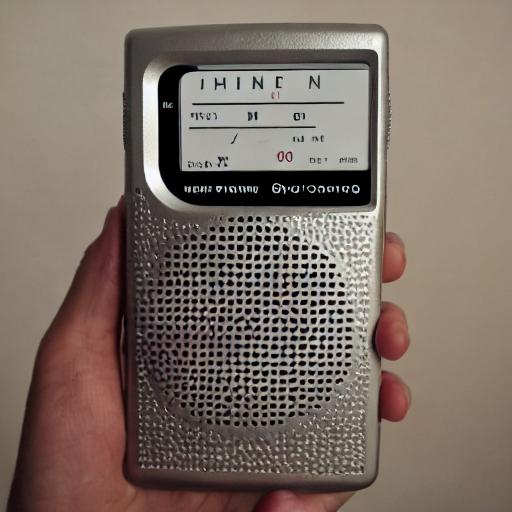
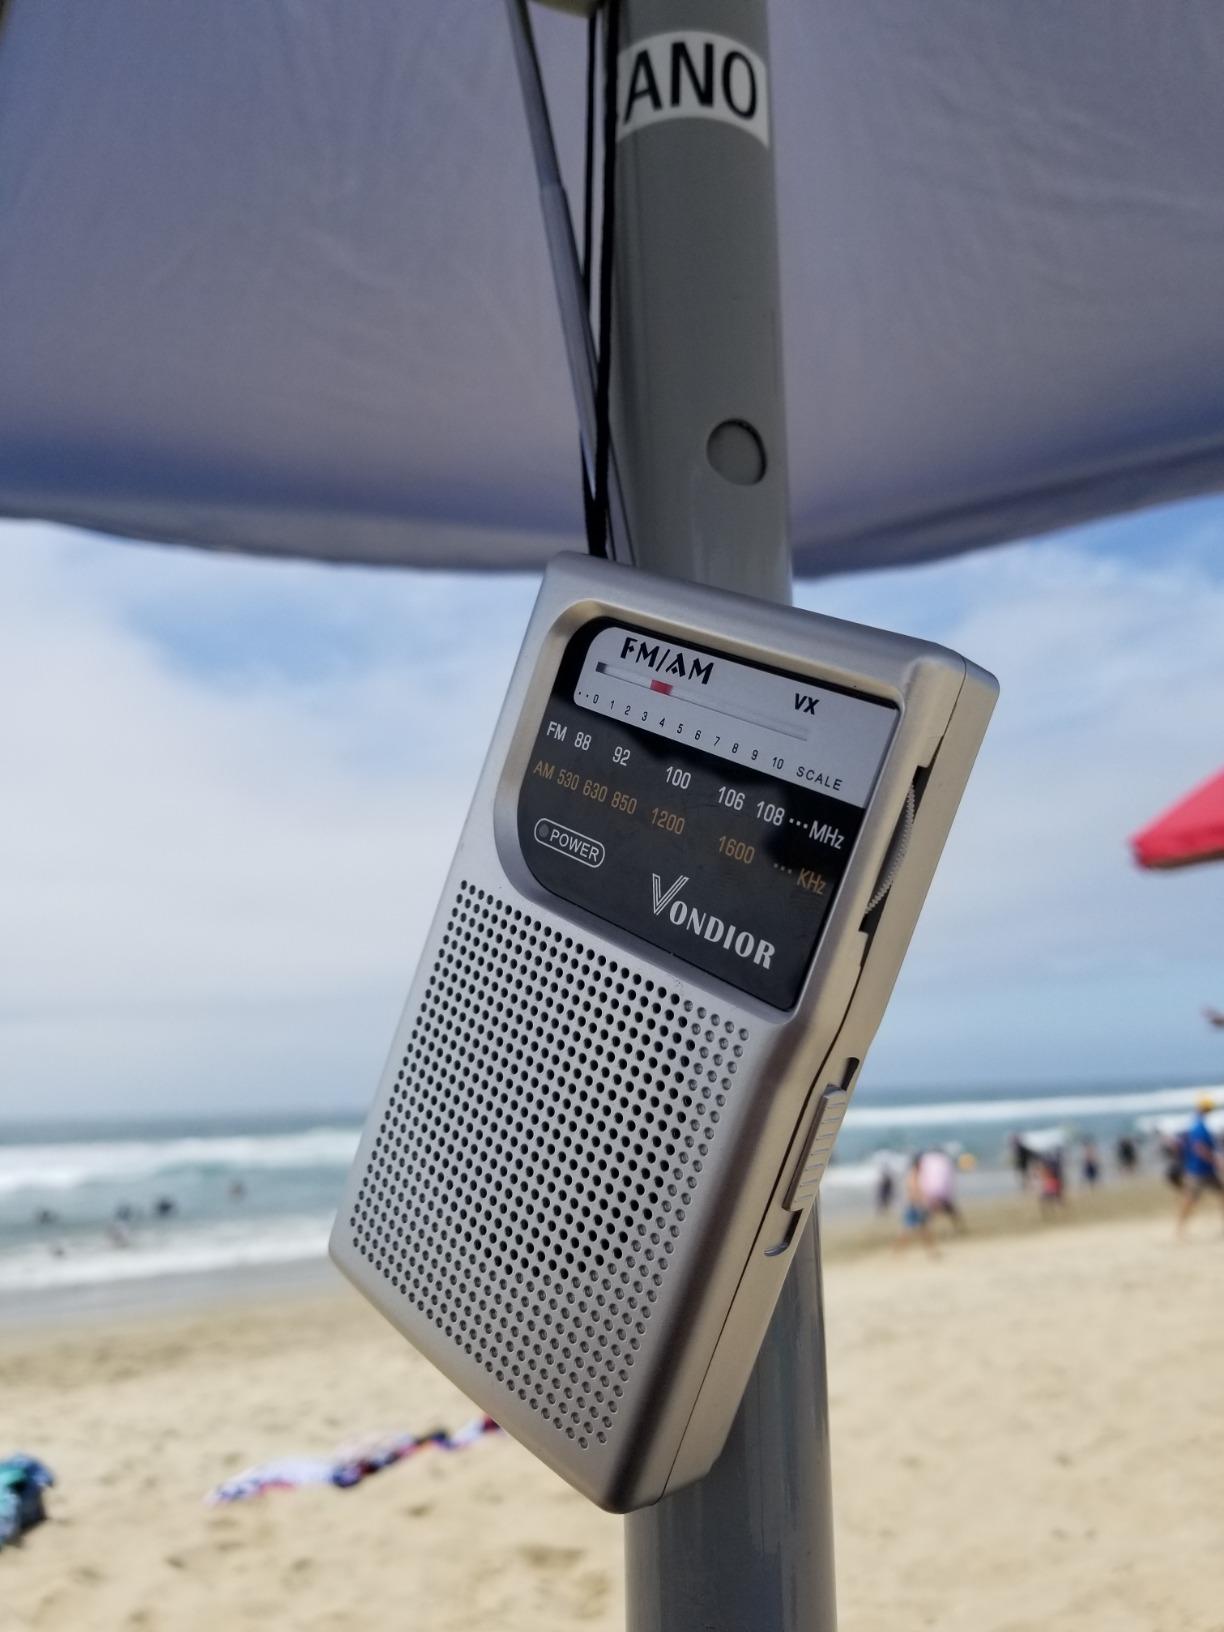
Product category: radio
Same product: no